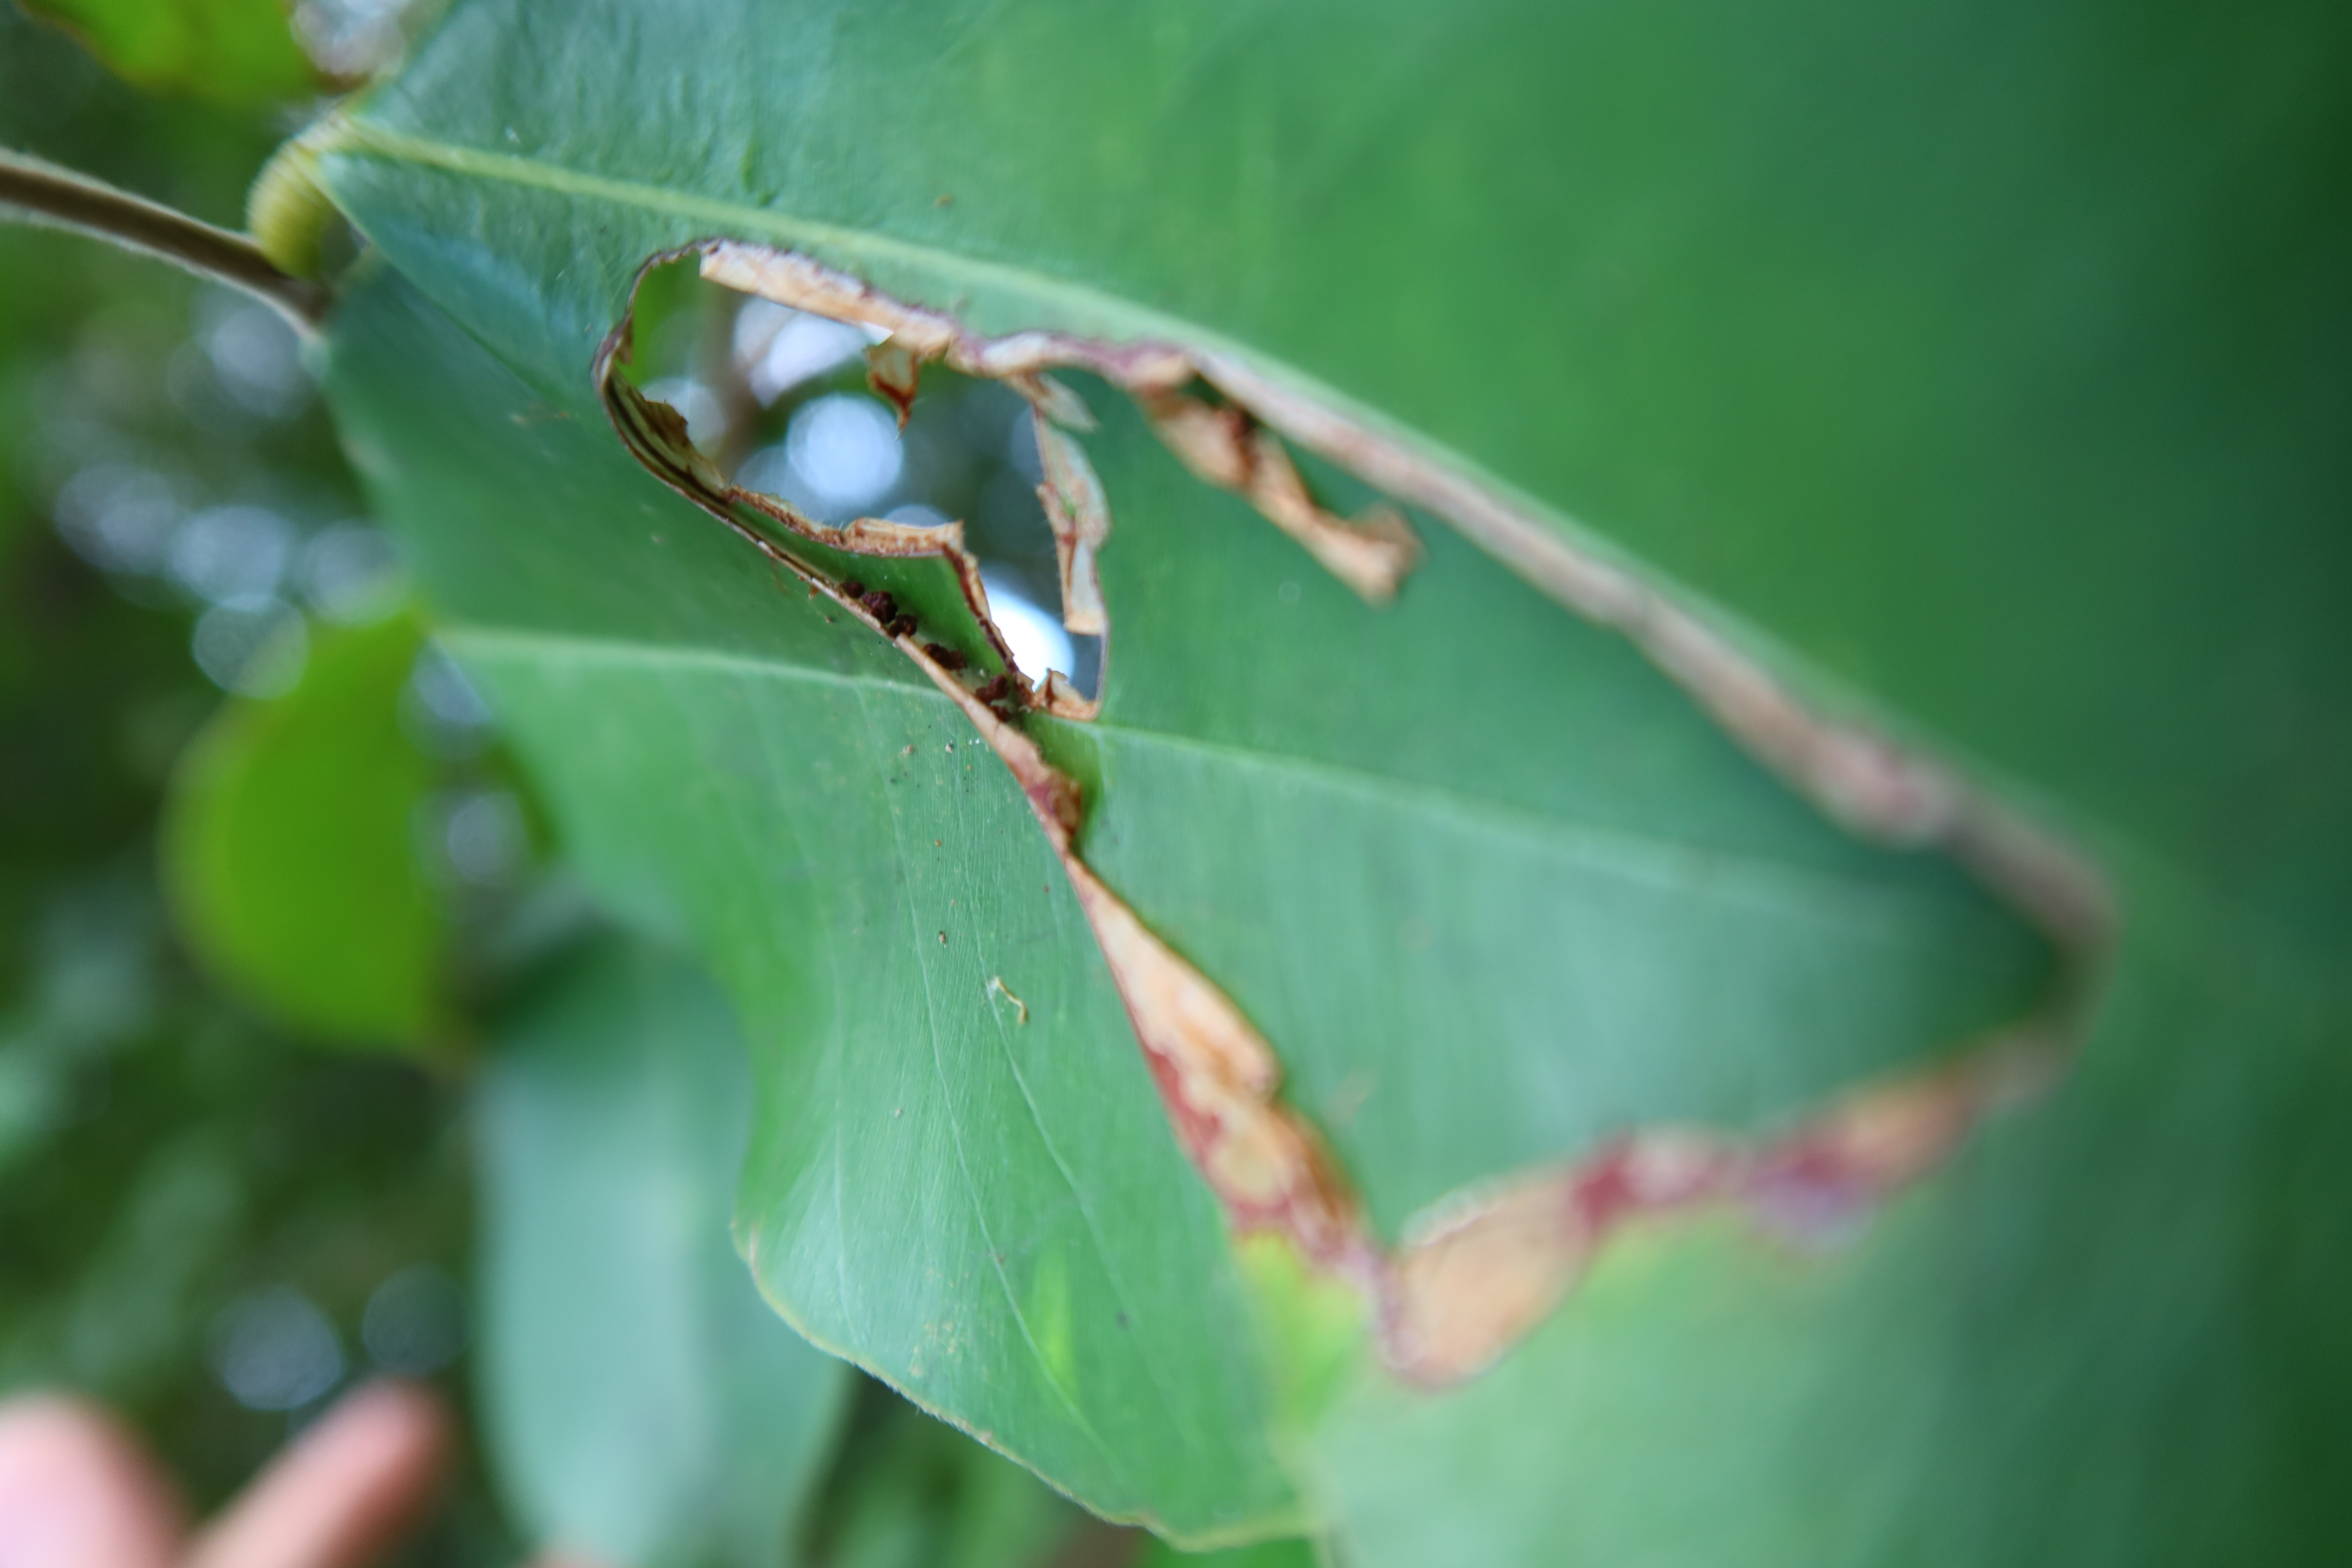
Label: Translucent lesion